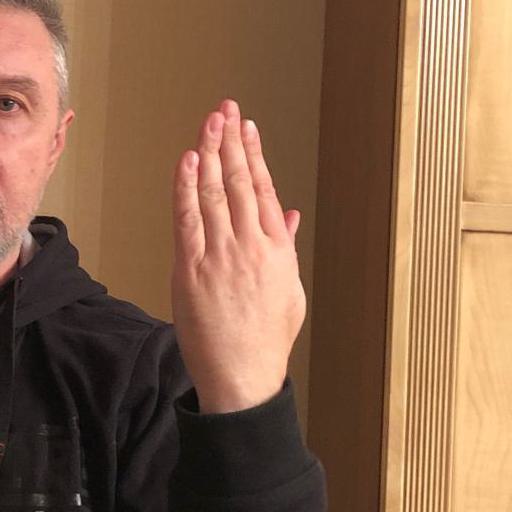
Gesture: stop_inverted